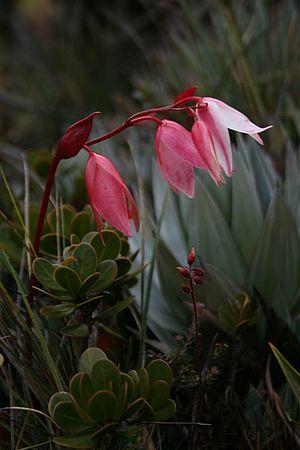
Heliamphora nutans du mont Roraima, Venezuela